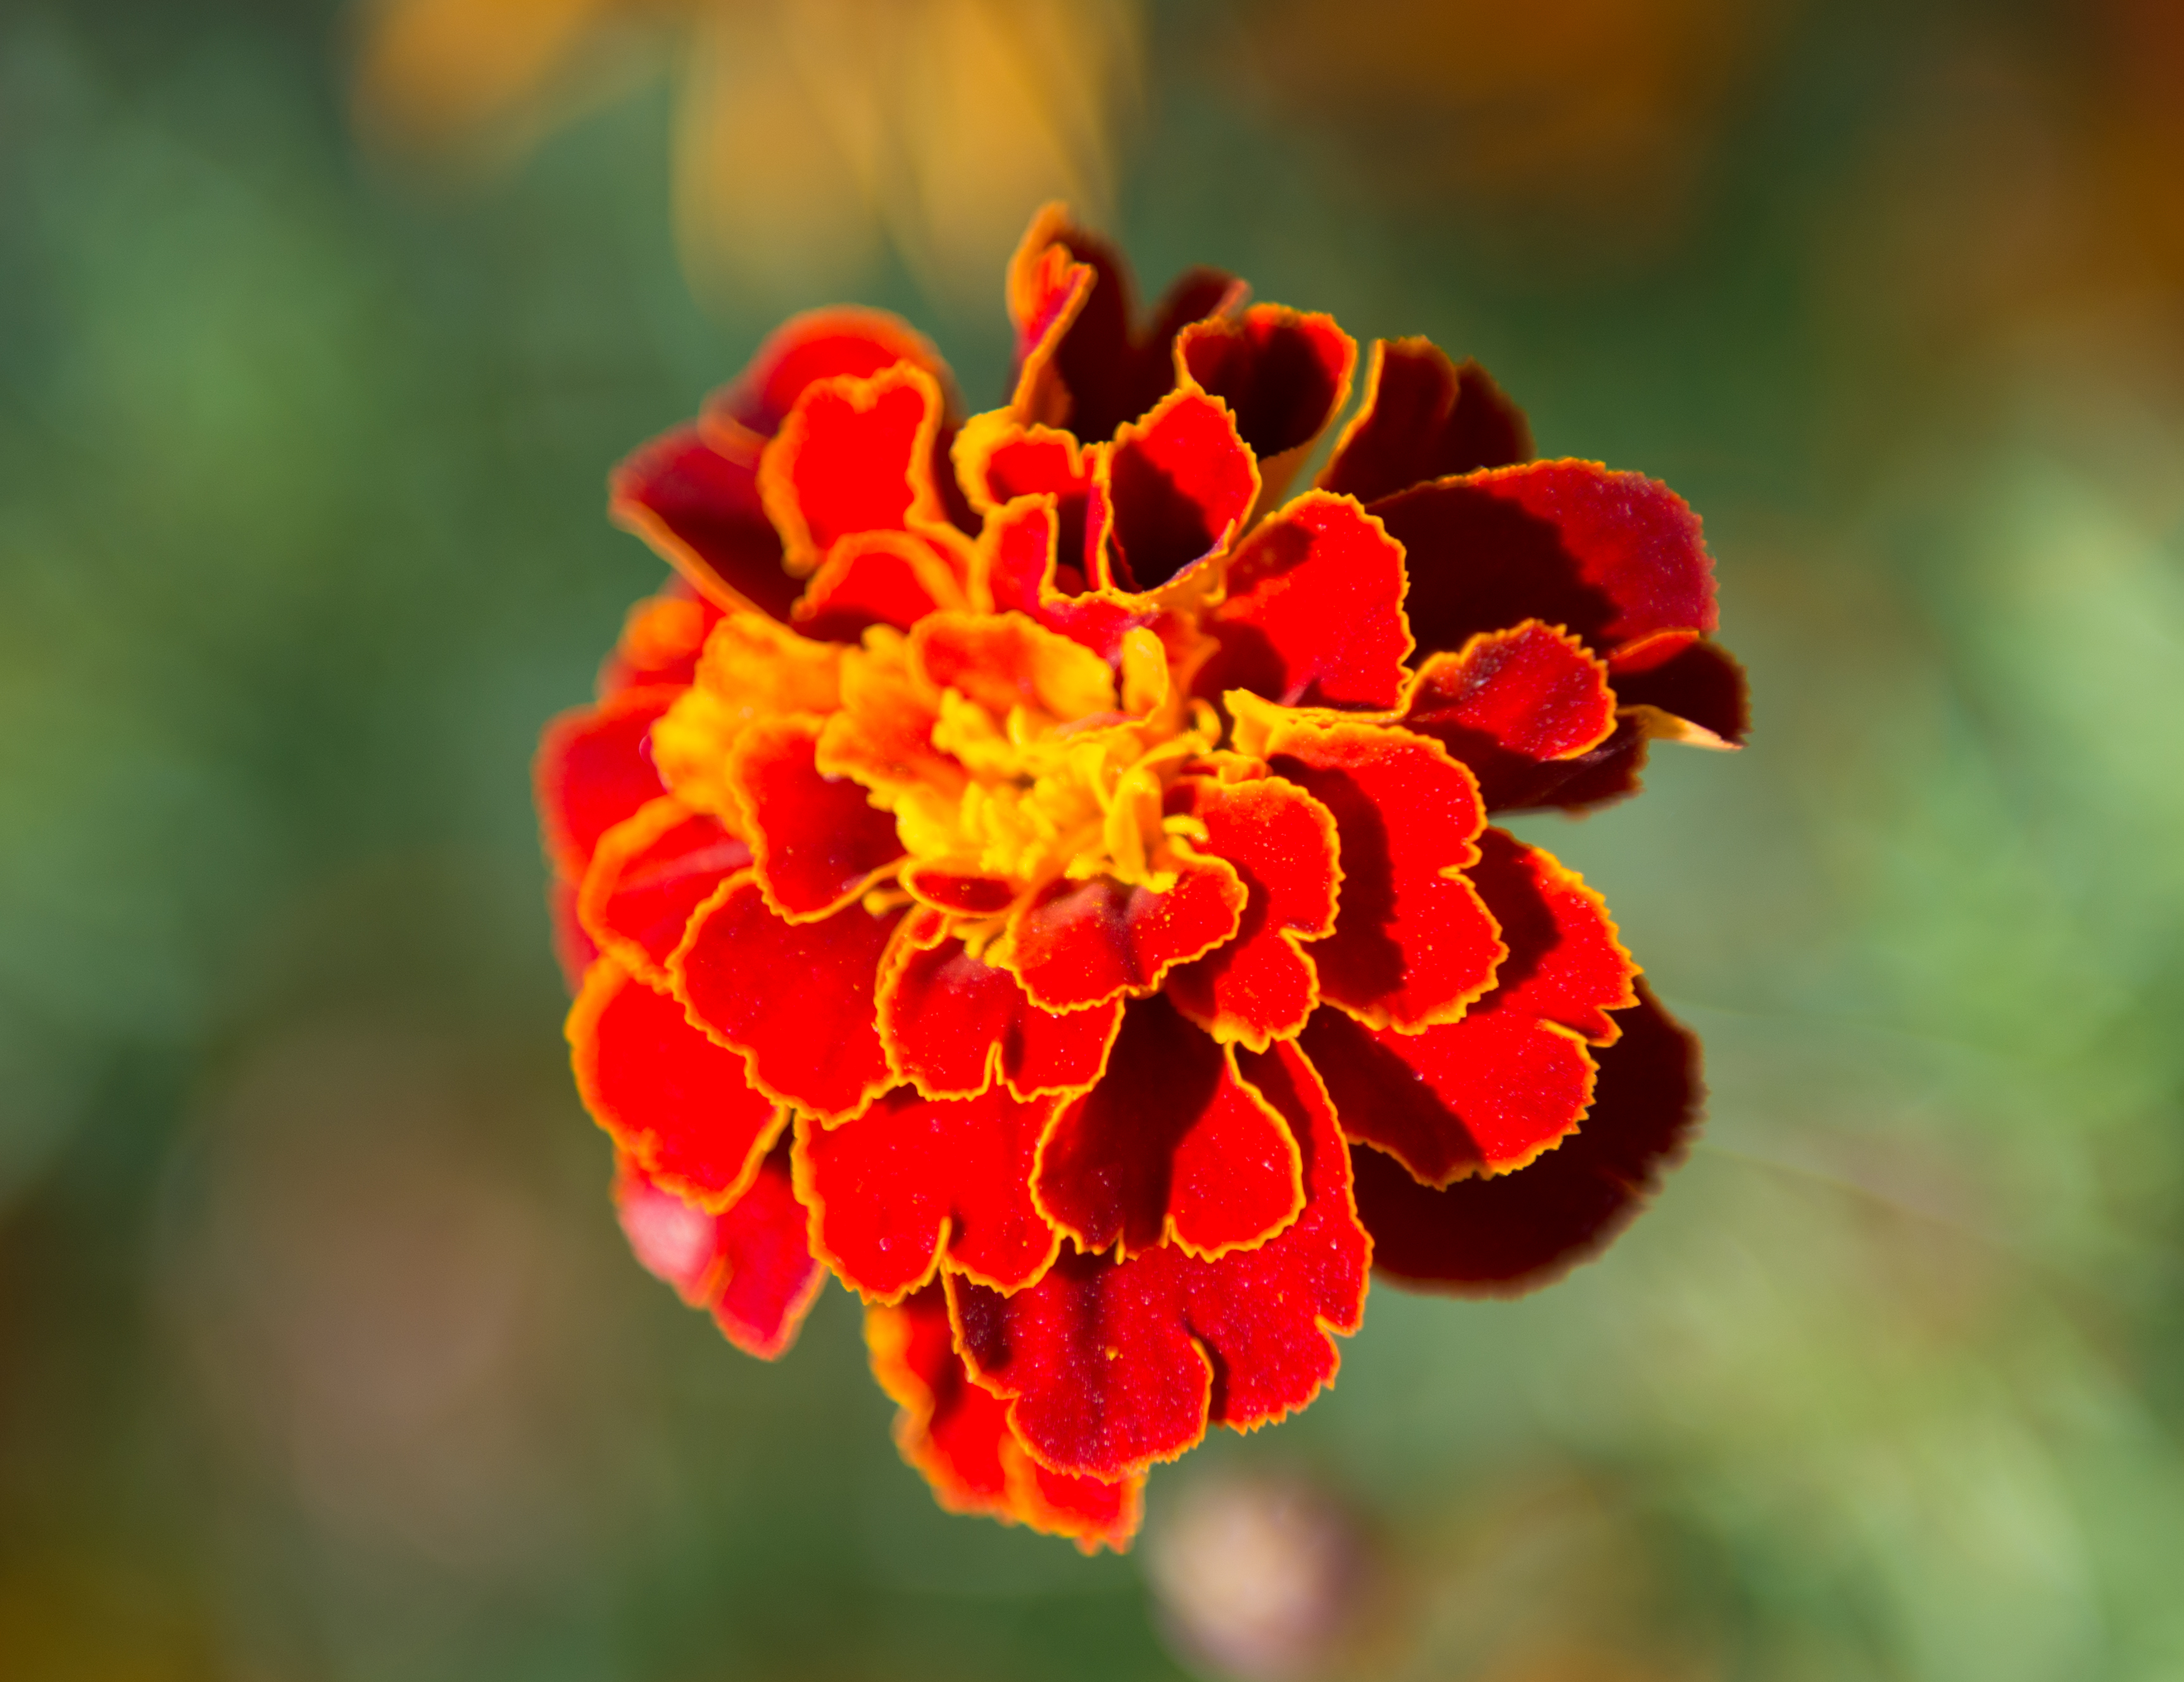
nature, blossom, plant, leaf, flower, petal, red, botany, nikon, flora, wildflower, flowers, close up, cool image, 28, nikkor, 2470, d800, dianthus, nikond800, nikkor247028, macro photography, flowering plant, annual plant, plant stem, land plant